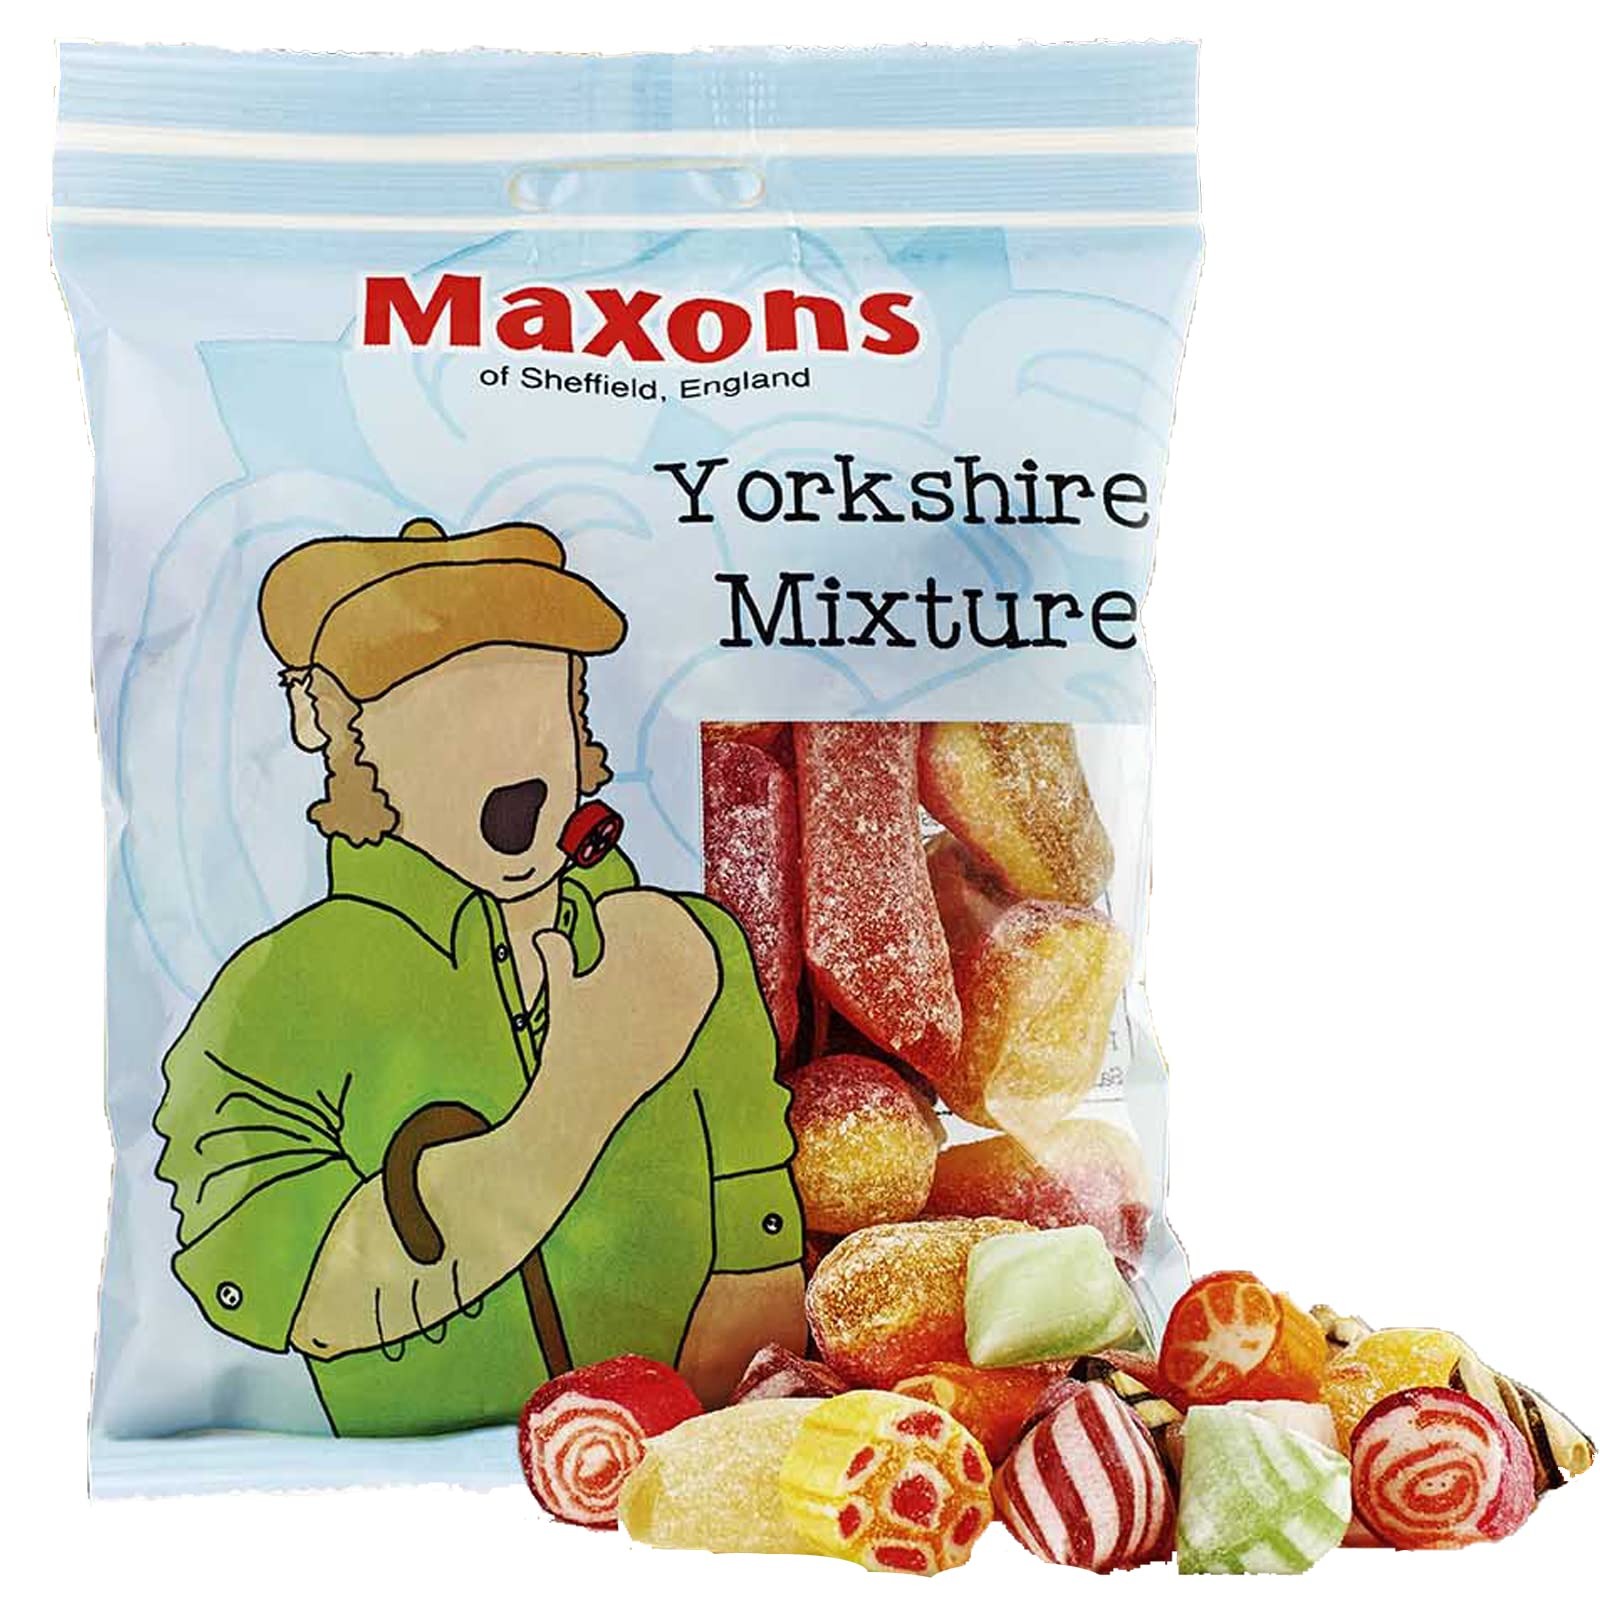
Item Name: Maxons Yorkshire Mixture Toffee | Fruit Mix Candies | from England | Classic English Sweets Assortment | Real Mint Flavored Boiled Sweets | British Food | 8.82 Oz (250g)
Bullet Point 1: Maxons Yorkshire Mixture 250g: A delightful assortment of classic English sweets, carefully crafted with the finest quality ingredients
Bullet Point 2: Iconic British Confectionery: Experience the authentic taste of England with this mix of assorted candies, toffees, and traditional sweets
Bullet Point 3: Ideal for Sharing and Gifting: The generous 250g pack is ideal for sharing during gatherings or as a thoughtful gift for friends and family
Bullet Point 4: Charming Retro Packaging: The sweets are presented in attractive retro-style packaging, adding a touch of nostalgia to any occasion
Bullet Point 5: Versatile Snack: Whether you're craving a sweet treat or hosting a party, Maxons Yorkshire Mixture is the perfect choice
Bullet Point 6: Premium Quality: Made with great attention to detail, this confectionery assortment ensures a delightful taste experience
Bullet Point 7: Trusted Brand: Maxons has a long-standing reputation for producing top-notch confectionery products, making this Yorkshire Mixture a reliable choice
Product Description: Maxons Yorkshire Mixture 250g is a delightful assortment of classic English sweets, expertly crafted to provide an authentic taste of England's confectionery traditions. This delightful mix showcases a variety of candies, toffees, and traditional sweets, all made with the finest quality ingredients. Packaged in an eye-catching retro-style design, this 250g pack is perfect for sharing during gatherings with friends and family or for offering as a thoughtful gift on special occasions. The charming presentation adds a touch of nostalgia, making it a great addition to gift collections and sweet treat displays. Maxons Yorkshire Mixture is a versatile snack that satisfies sweet cravings anytime, anywhere. Whether you're hosting a party, enjoying a movie night, or simply in need of a delightful pick-me-up, these sweets are sure to please. As a trusted brand with a long-standing reputation, Maxons ensures each piece in this assortment is made with great attention to detail, providing a premium taste experience for confectionery enthusiasts of all ages. Indulge in the classic flavors of England and experience the joy of Maxons Yorkshire Mixture 250g – a true celebration of British confectionery excellence
Value: 8.82
Unit: Ounce

Price: 10.4